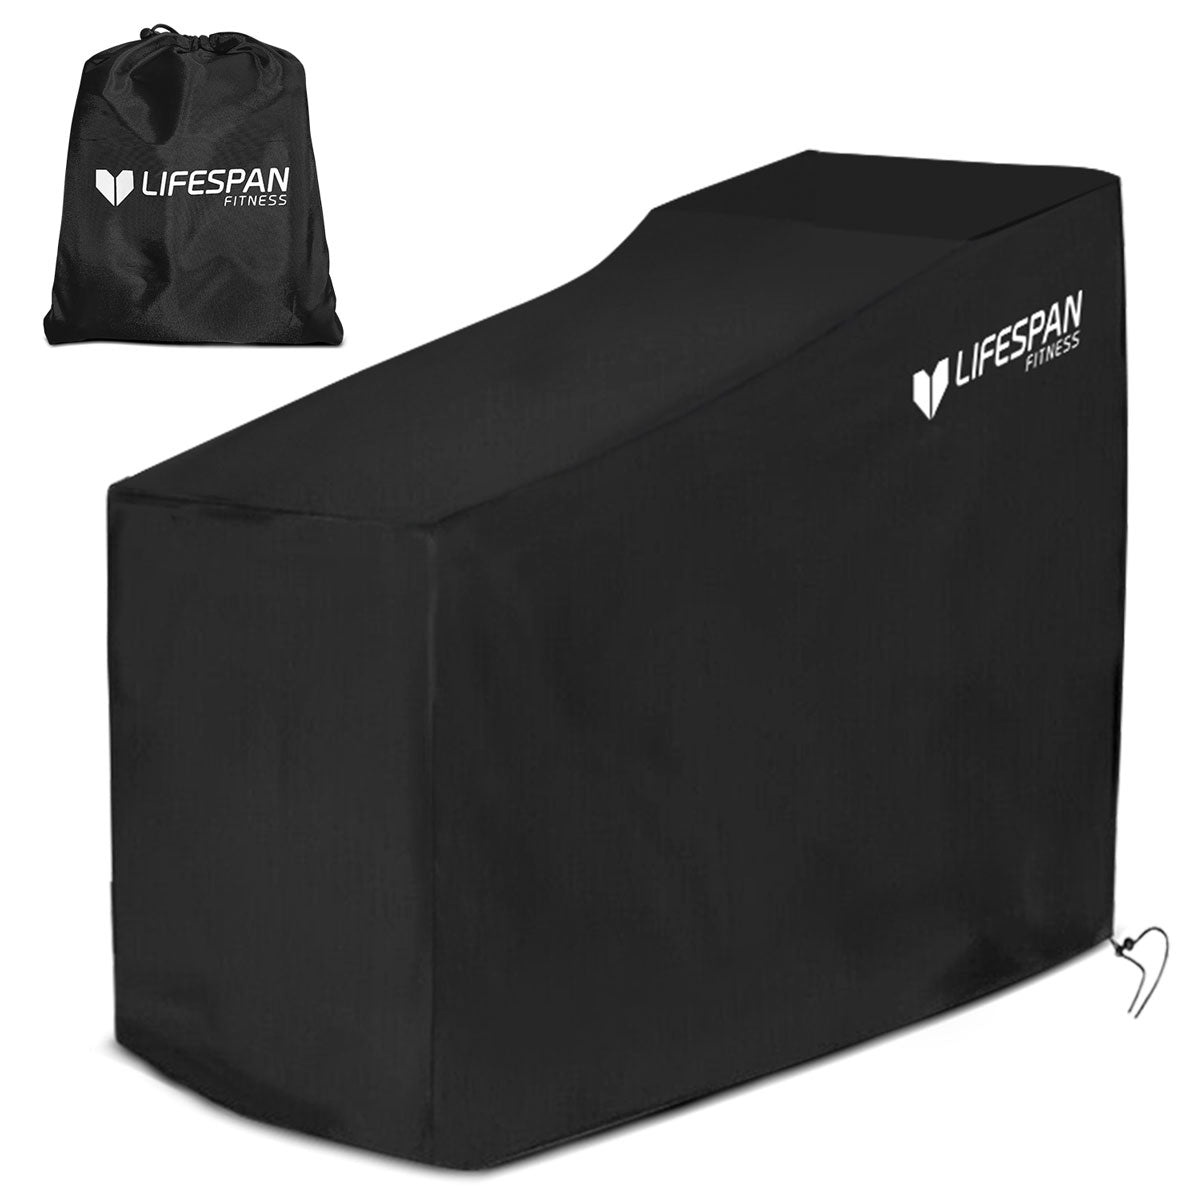
Lifespan Fitness Spin Bike Cover
Keep your equipment looking new and clean with our Lifespan Equipment Covers. Our covers are made from reliable polyester fabric. Polyester is very durable; resistant to most chemicals, stretching and shrinking, wrinkle resistant, mildew and abrasion resistant. Elasticized Bottom hem for improved fit.
Brand: Yarra Supply
Category: Sporting Goods > Fitness & General Exercise Equipment > Cardio > Cardio Machine Accessories & Parts > Exercise Bike Accessories & Parts > Exercise Bike Covers